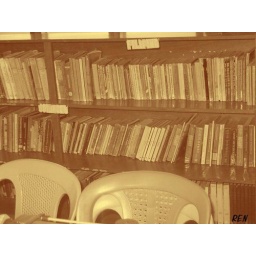
...it's always been... when we talk of something old, it is always signified by black and white color...